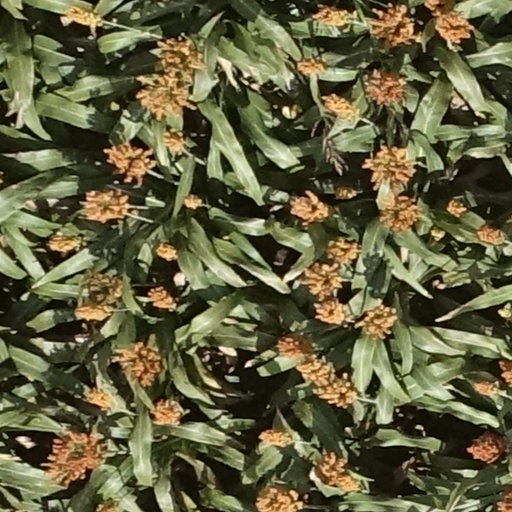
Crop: sorghum